Sucrose lysis test

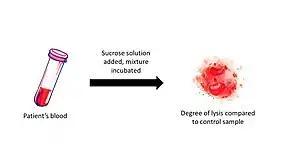

The sucrose lysis test is a diagnostic laboratory test used for diagnosing paroxysmal nocturnal hemoglobinuria (PNH), as well as for hypoplastic anemias and any hemolytic anemia with an unclear cause. The test works by using sucrose, which creates a low ionic strength environment that allows complement to bind to red blood cells. In individuals with PNH, some red blood cells are especially vulnerable to lysis caused by complement. The test may also produce suspicious results in other hematologic conditions, including megaloblastic anemia and autoimmune hemolytic anemia. False-negative results can occur when complement activity is absent in the serum. A simpler alternative called the sugar water test also involves mixing blood with sugar and observing for hemolysis, using the same principle as the sucrose lysis test.